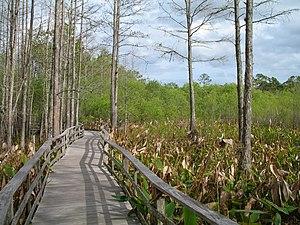
Corkscrew Swamp Sanctuary est un sanctuaire de la Société nationale Audubon situé dans le sud-ouest de la Floride, au nord de Naples et à l'est de Bonita Springs, aux États-Unis. Le sanctuaire a été créé pour protéger l'un des plus grands peuplements de cyprès chauve et de cyprès d'étangs en Amérique du Nord contre l'exploitation forestière intensive qui s'est poursuivie tout au long des années 40 et 50.
Le parc national des Everglades, situé en Floride, aux États-Unis, s'étend sur les comtés de Miami-Dade, Monroe et de Collier. Ce parc national renferme le plus vaste milieu naturel subtropical du pays, et englobe 25 % de la région marécageuse originelle des Everglades. Visité par environ un million de personnes par an, le parc a été déclaré réserve de biosphère en 1976, inscrit au patrimoine mondial de l'UNESCO en 1979 et classé zone humide d'importance internationale en 1987.